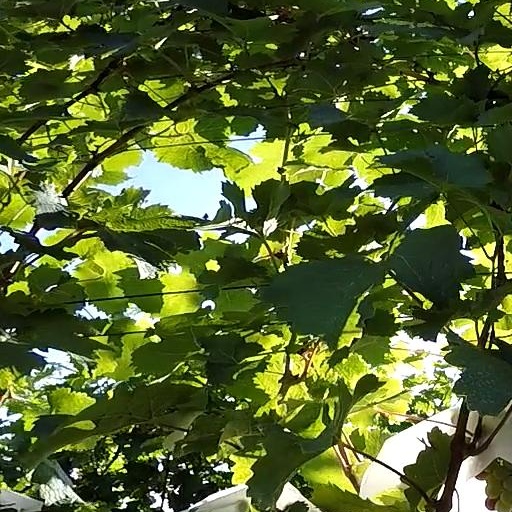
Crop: grape